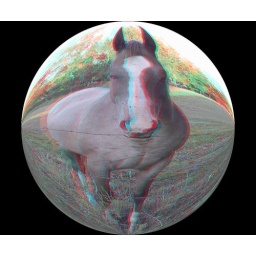
JimF_09-12-10-0034fun horse in crystal ball